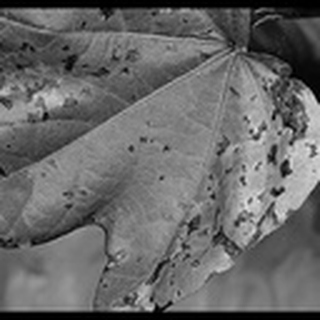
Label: cotton_target_spot